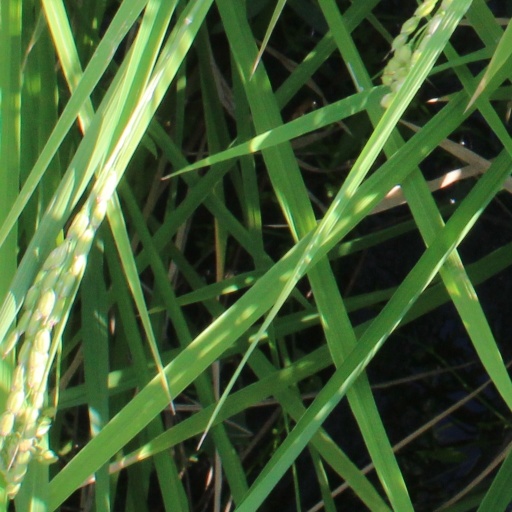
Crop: rice